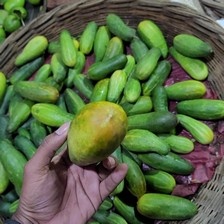
Label: cucumber